Green Liberal Party of Switzerland

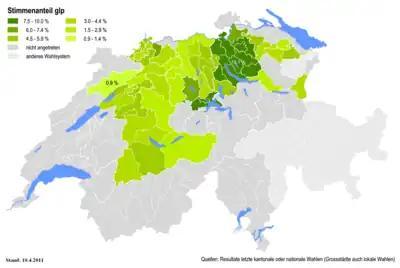
Percentages of the green liberal party at district level in 2011.

The party supports ending the use of nuclear energy in Switzerland and terminating any subsidies to nuclear power companies. At the same time, the GLP supports the promotion of green technologies and cleantech through tax credits as an economic opportunity. The party supports the criminalization of the corporal punishment of children.